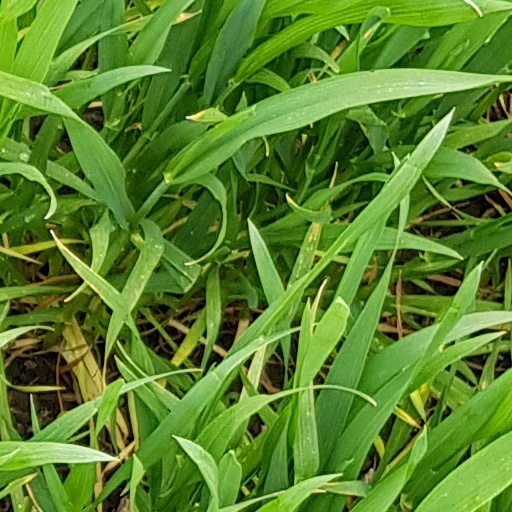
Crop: wheat